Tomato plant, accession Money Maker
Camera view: horizontal (90 deg, fisheye); turntable rotation: 60 degrees
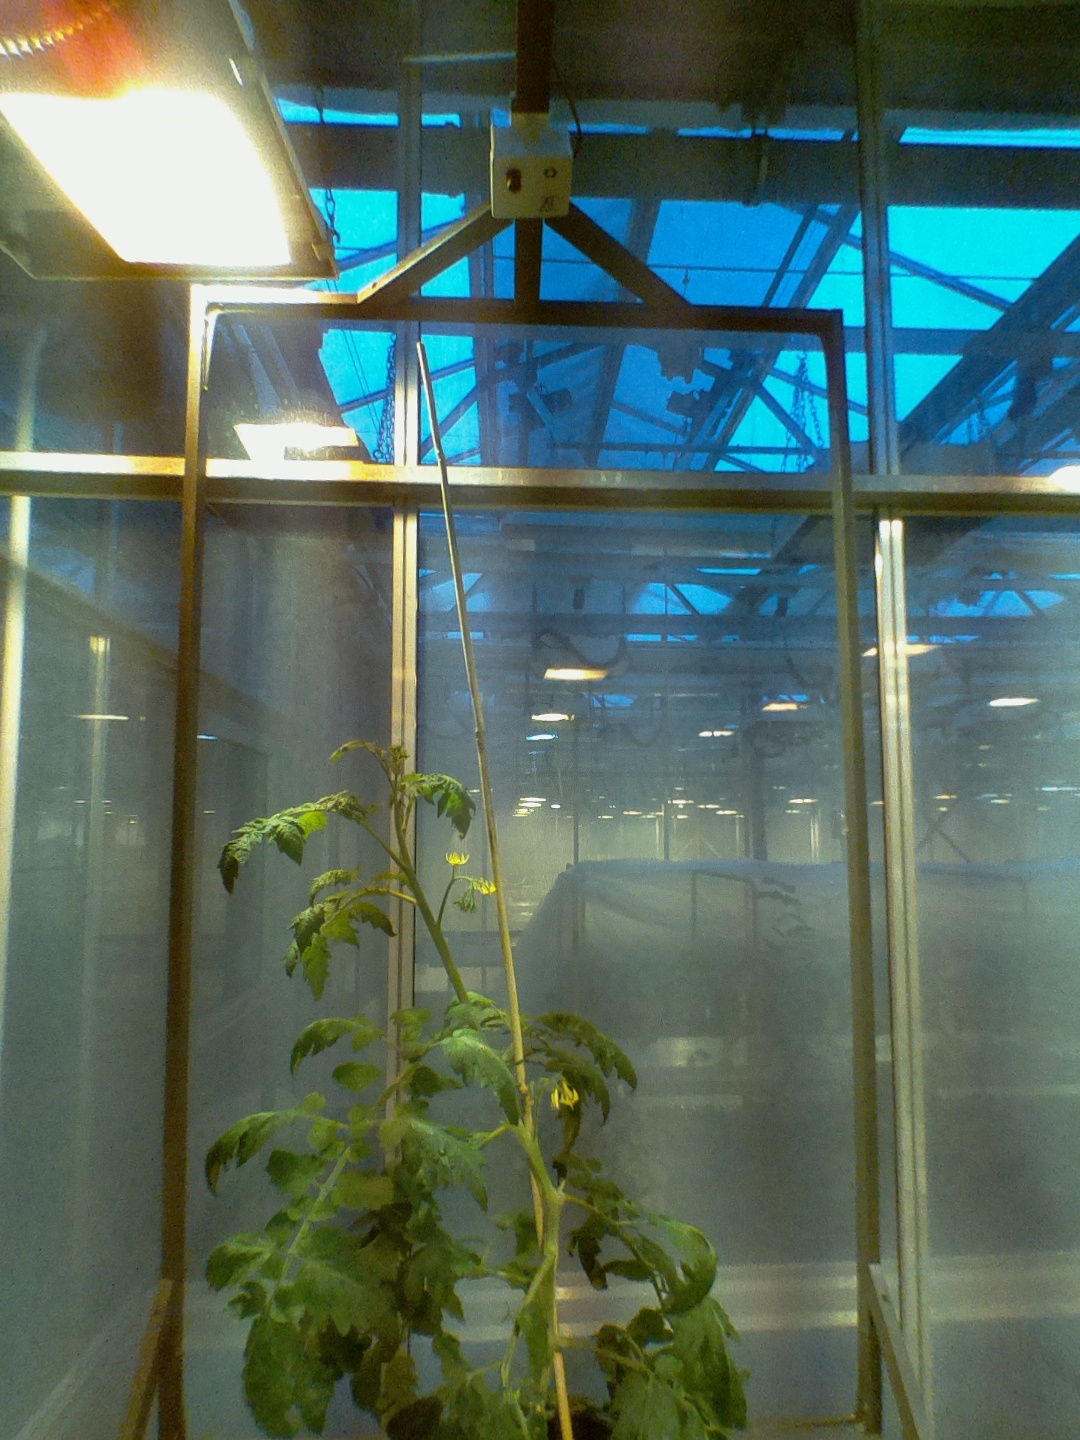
BBCH growth stage 66: Full flowering, 60%-70% of flowers open, more petals falling